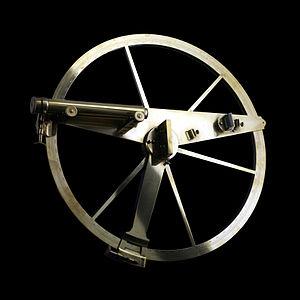
Un cercle de réflexion est un ancien instrument de mesure angulaire employé à la fin du XVIIIᵉ siècle essentiellement en navigation pour faire le point en mer. Inventé par Mayer et amélioré par Borda, cet instrument s'inspire à l'origine de l'octant qui donnait la hauteur du Soleil au-dessus de l'horizon. De par sa conception, il permet la répétition des mesures sans lectures intermédiaires. Ainsi certaines erreurs sont-elles réduites. Son exactitude angulaire dépend du nombre de répétitions ; la résolution du cercle de réflexion de Borda est de l'ordre de la minute de degré.